Ottoman cuisine

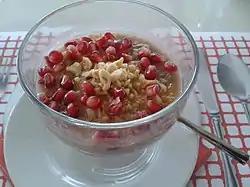
Ashure

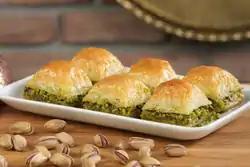
Baklava

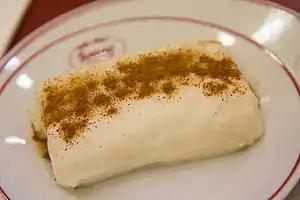
Tavuk göğsü

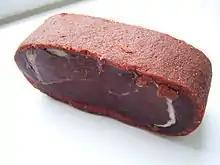
Pastırma

Sugar was still prohibitively costly in the 17th century; far more common were honey and syrups like "pekmez", made with grapes.